Structural engineering

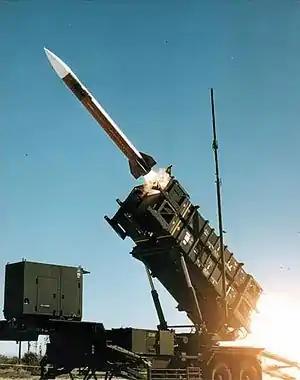
Design of missile needs in depth understanding of Structural Analysis

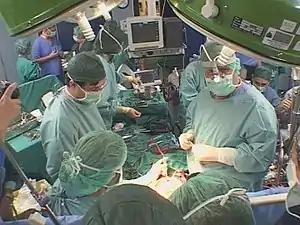
Designing medical equipment needs in-depth understanding of structural engineering

Aerospace structure types include launch vehicles, (Atlas, Delta, Titan), missiles (ALCM, Harpoon), Hypersonic vehicles (Space Shuttle), military aircraft (F-16, F-18) and commercial aircraft (Boeing 777, MD-11). Aerospace structures typically consist of thin plates with stiffeners for the external surfaces, bulkheads, and frames to support the shape and fasteners such as welds, rivets, screws, and bolts to hold the components together.